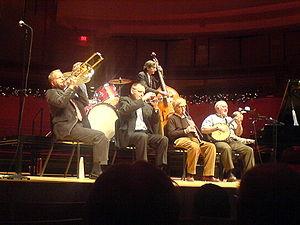
Le jazz est un genre musical originaire du Sud des États-Unis, créé à la fin du XIXᵉ siècle et au début du XXᵉ siècle au sein des communautés afro-américaines. Avec plus de cent ans d'existence, du ragtime au jazz actuel, il recouvre de nombreux sous-genres marqués par un héritage de la musique euro-américaine et afro-américaine, et conçus pour être joués en public. Il émerge à partir d'autres genres musicaux, dont le ragtime, la marche, le negro spiritual et le blues, et comporte des caractéristiques telles que l'utilisation fréquente de l'improvisation, de la polyrythmie, de la syncope, du shuffle, du scat et des notes bleues. En route, il emprunte de nombreux éléments à la musique populaire américaine et à la tradition des brass bands. Couramment associé aux cinq instruments emblématiques du jazz — le saxophone, la trompette, le trombone, la clarinette et le piano —, le jazz mobilise cependant un grand nombre d'instruments différents, dont la guitare, la batterie, et la contrebasse.
Allan Stewart Konigsberg, dit Woody Allen /ˈwʊdi ˈælən/, est un réalisateur, scénariste, acteur et humoriste américain, né le 1ᵉʳ décembre 1935 à New York. Il est également l'auteur de plusieurs pièces de théâtre et nouvelles, et se produit régulièrement en tant que clarinettiste de jazz.